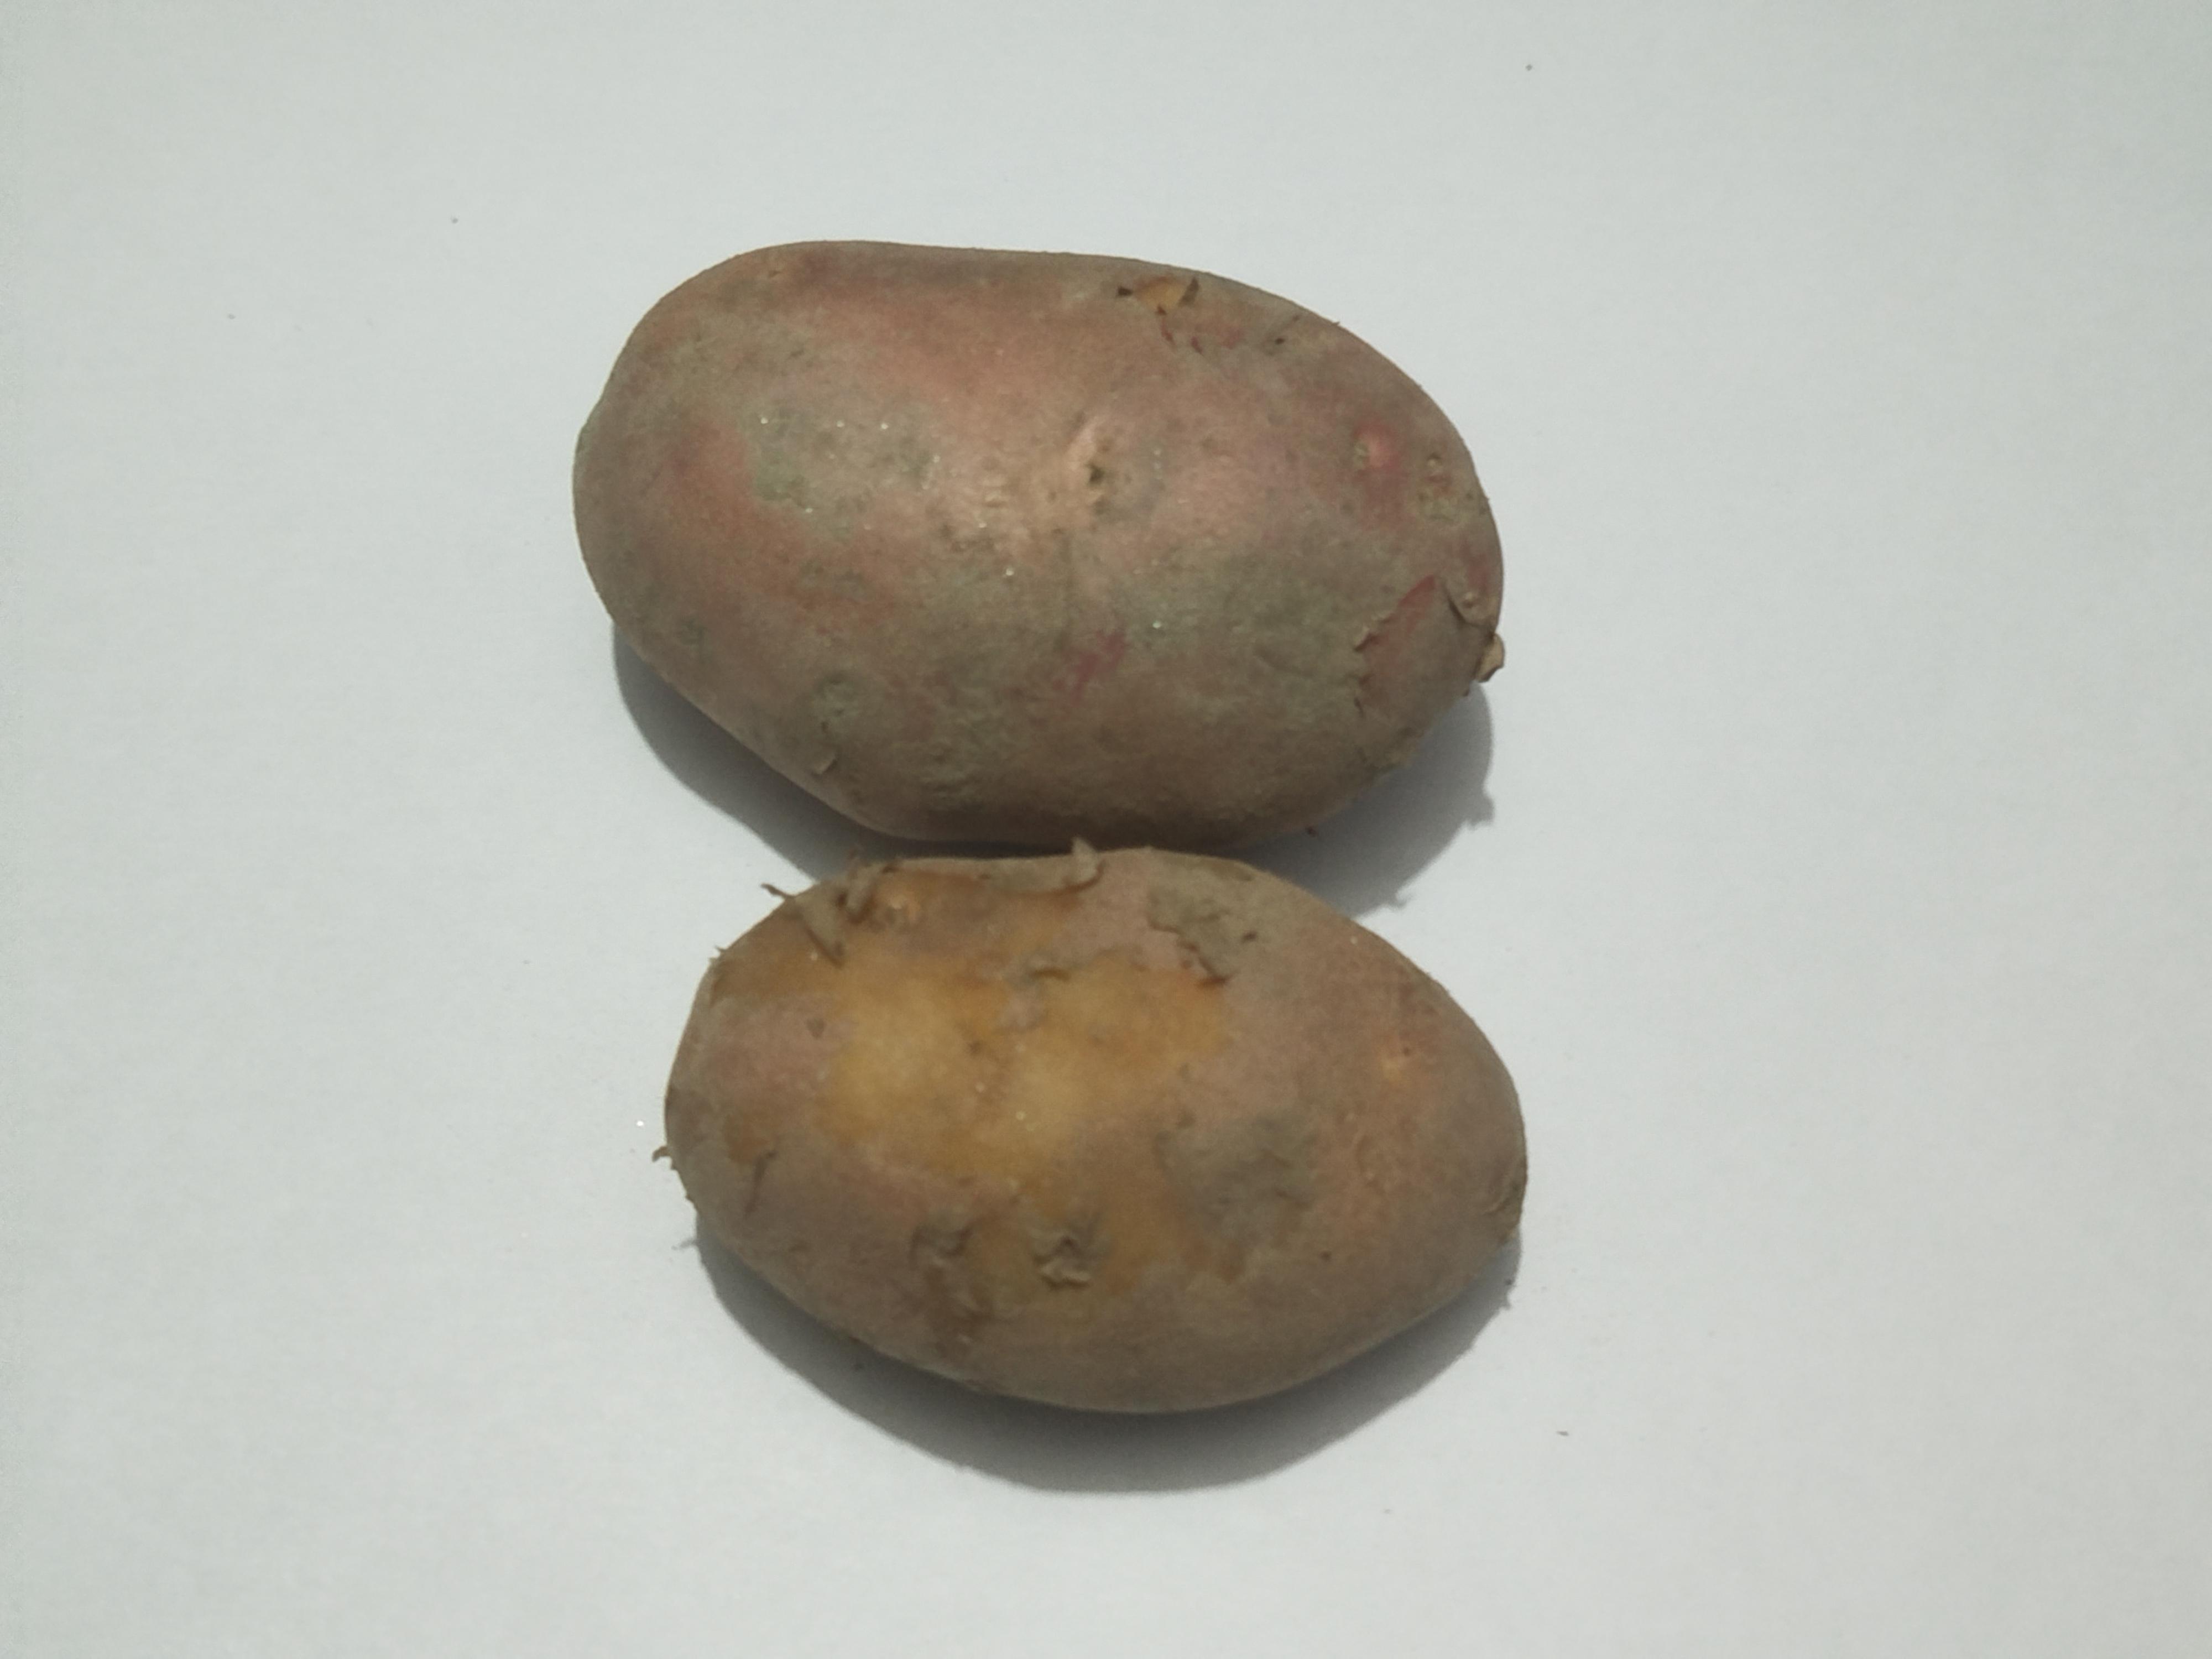
Label: Potato